Nick Fish

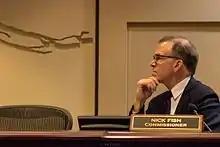
Fish at a meeting of the City Commission

Fish first ran for a seat on the Portland City Council in 2002, losing to Randy Leonard. He ran again in 2004, losing to future Mayor Sam Adams. In 2008, Fish again ran for the Council, this time in a special election for the unexpired term of resigned Commissioner Erik Sten. He won the seat with 61.4% of the vote. He was re-elected to a full four-year term in 2010 with just under 80% of the vote.